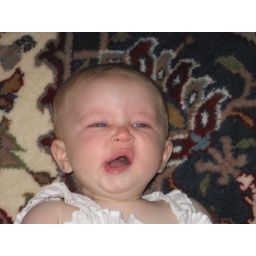
by Brian. At Gran and Grandpa's house in Florence, AL., in Aunt Ashley's dress from 1978.